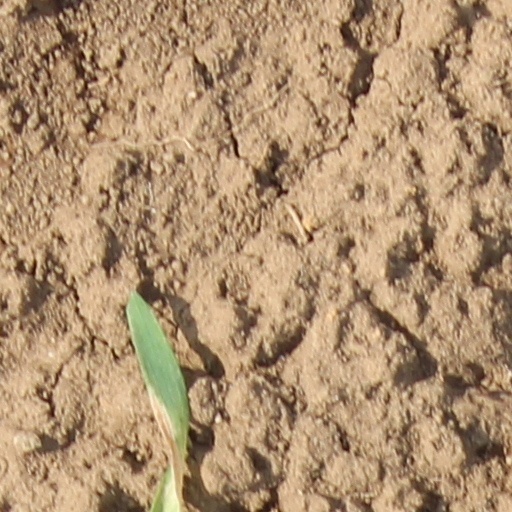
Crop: wheat